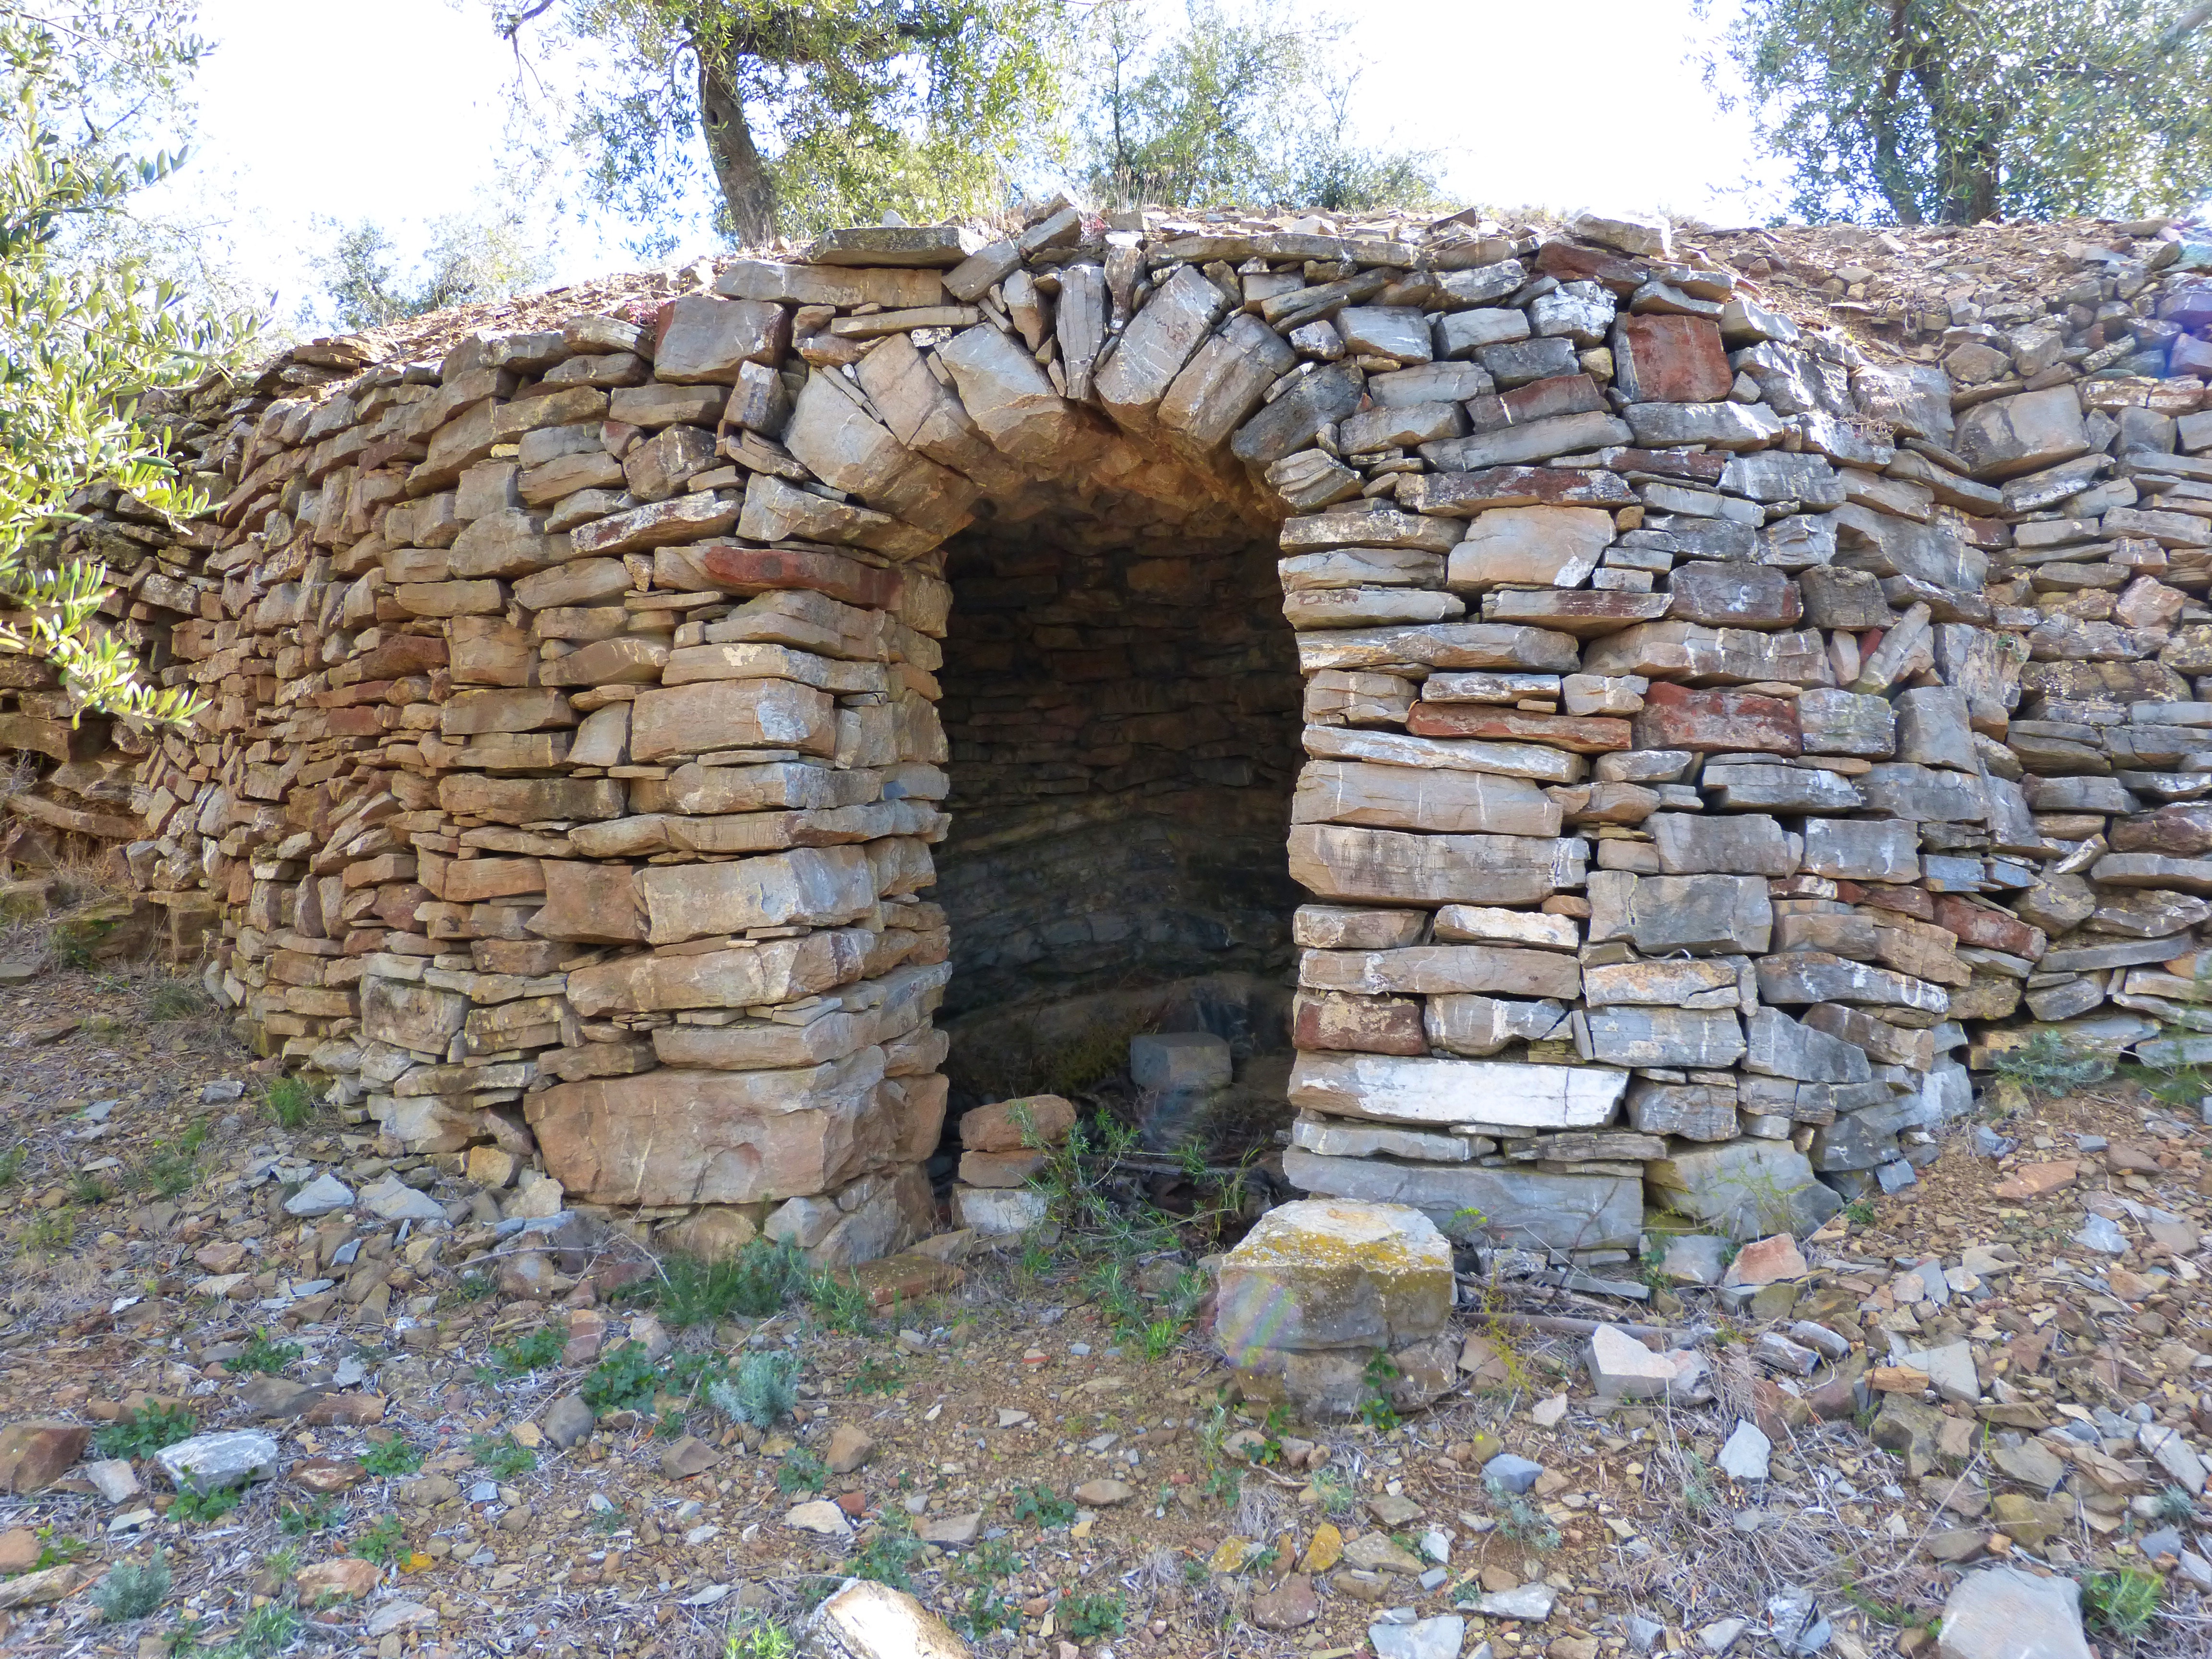
rural, stone wall, brickwork, stone building, barraca, cabana de volta, masonry oven